Brown County Courthouse (South Dakota)

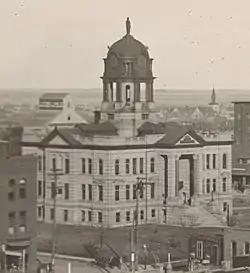
Courthouse circa 1910, showing original stairway

The Brown County Courthouse is a historic courthouse in Aberdeen, the county seat of Brown County, South Dakota. It was built in 1904 and is listed on the National Register of Historic Places.